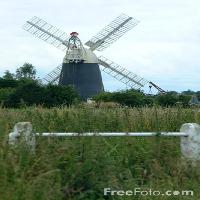
Weather: cloudy or overcast